Ransom Cook

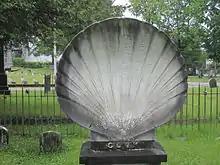
Cook family monument, Greenridge Cemetery

Ransom Cook died in May 1881 at the age of 87. He is buried in the Greenridge Cemetery under a stone pedestal of his own design. He is considered one of Saratoga Springs' most distinguished citizens.